David Adams (dancer)

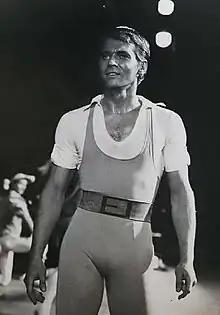
David Adams as Peer Gynt

David Adams, (16 November 1928 – 24 October 2007) was a Canadian ballet dancer and a founding member of the National Ballet of Canada.